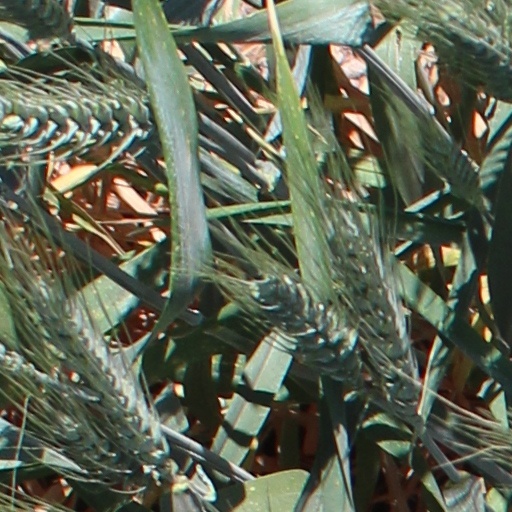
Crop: wheat